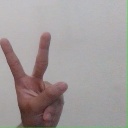
अक्षर: क